Monastery of Our Lady of the Risco

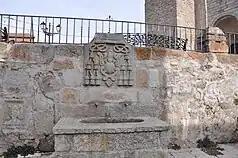
Coat of arms of the Augustinians from the Monastery, today in Villatoro

The story tells that in the 14th century, year 1320, a shepherd who was looking for a goat that had been lost to him, found the image of the Virgin of the Risco in a cave. A figure of the Virgin leaning on a cross and holding her dead Son in her arms.